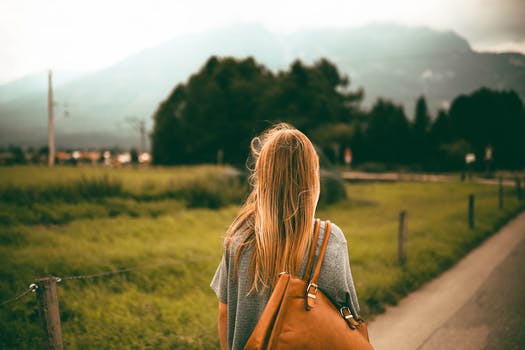
Label: No Watermark